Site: brandenburg
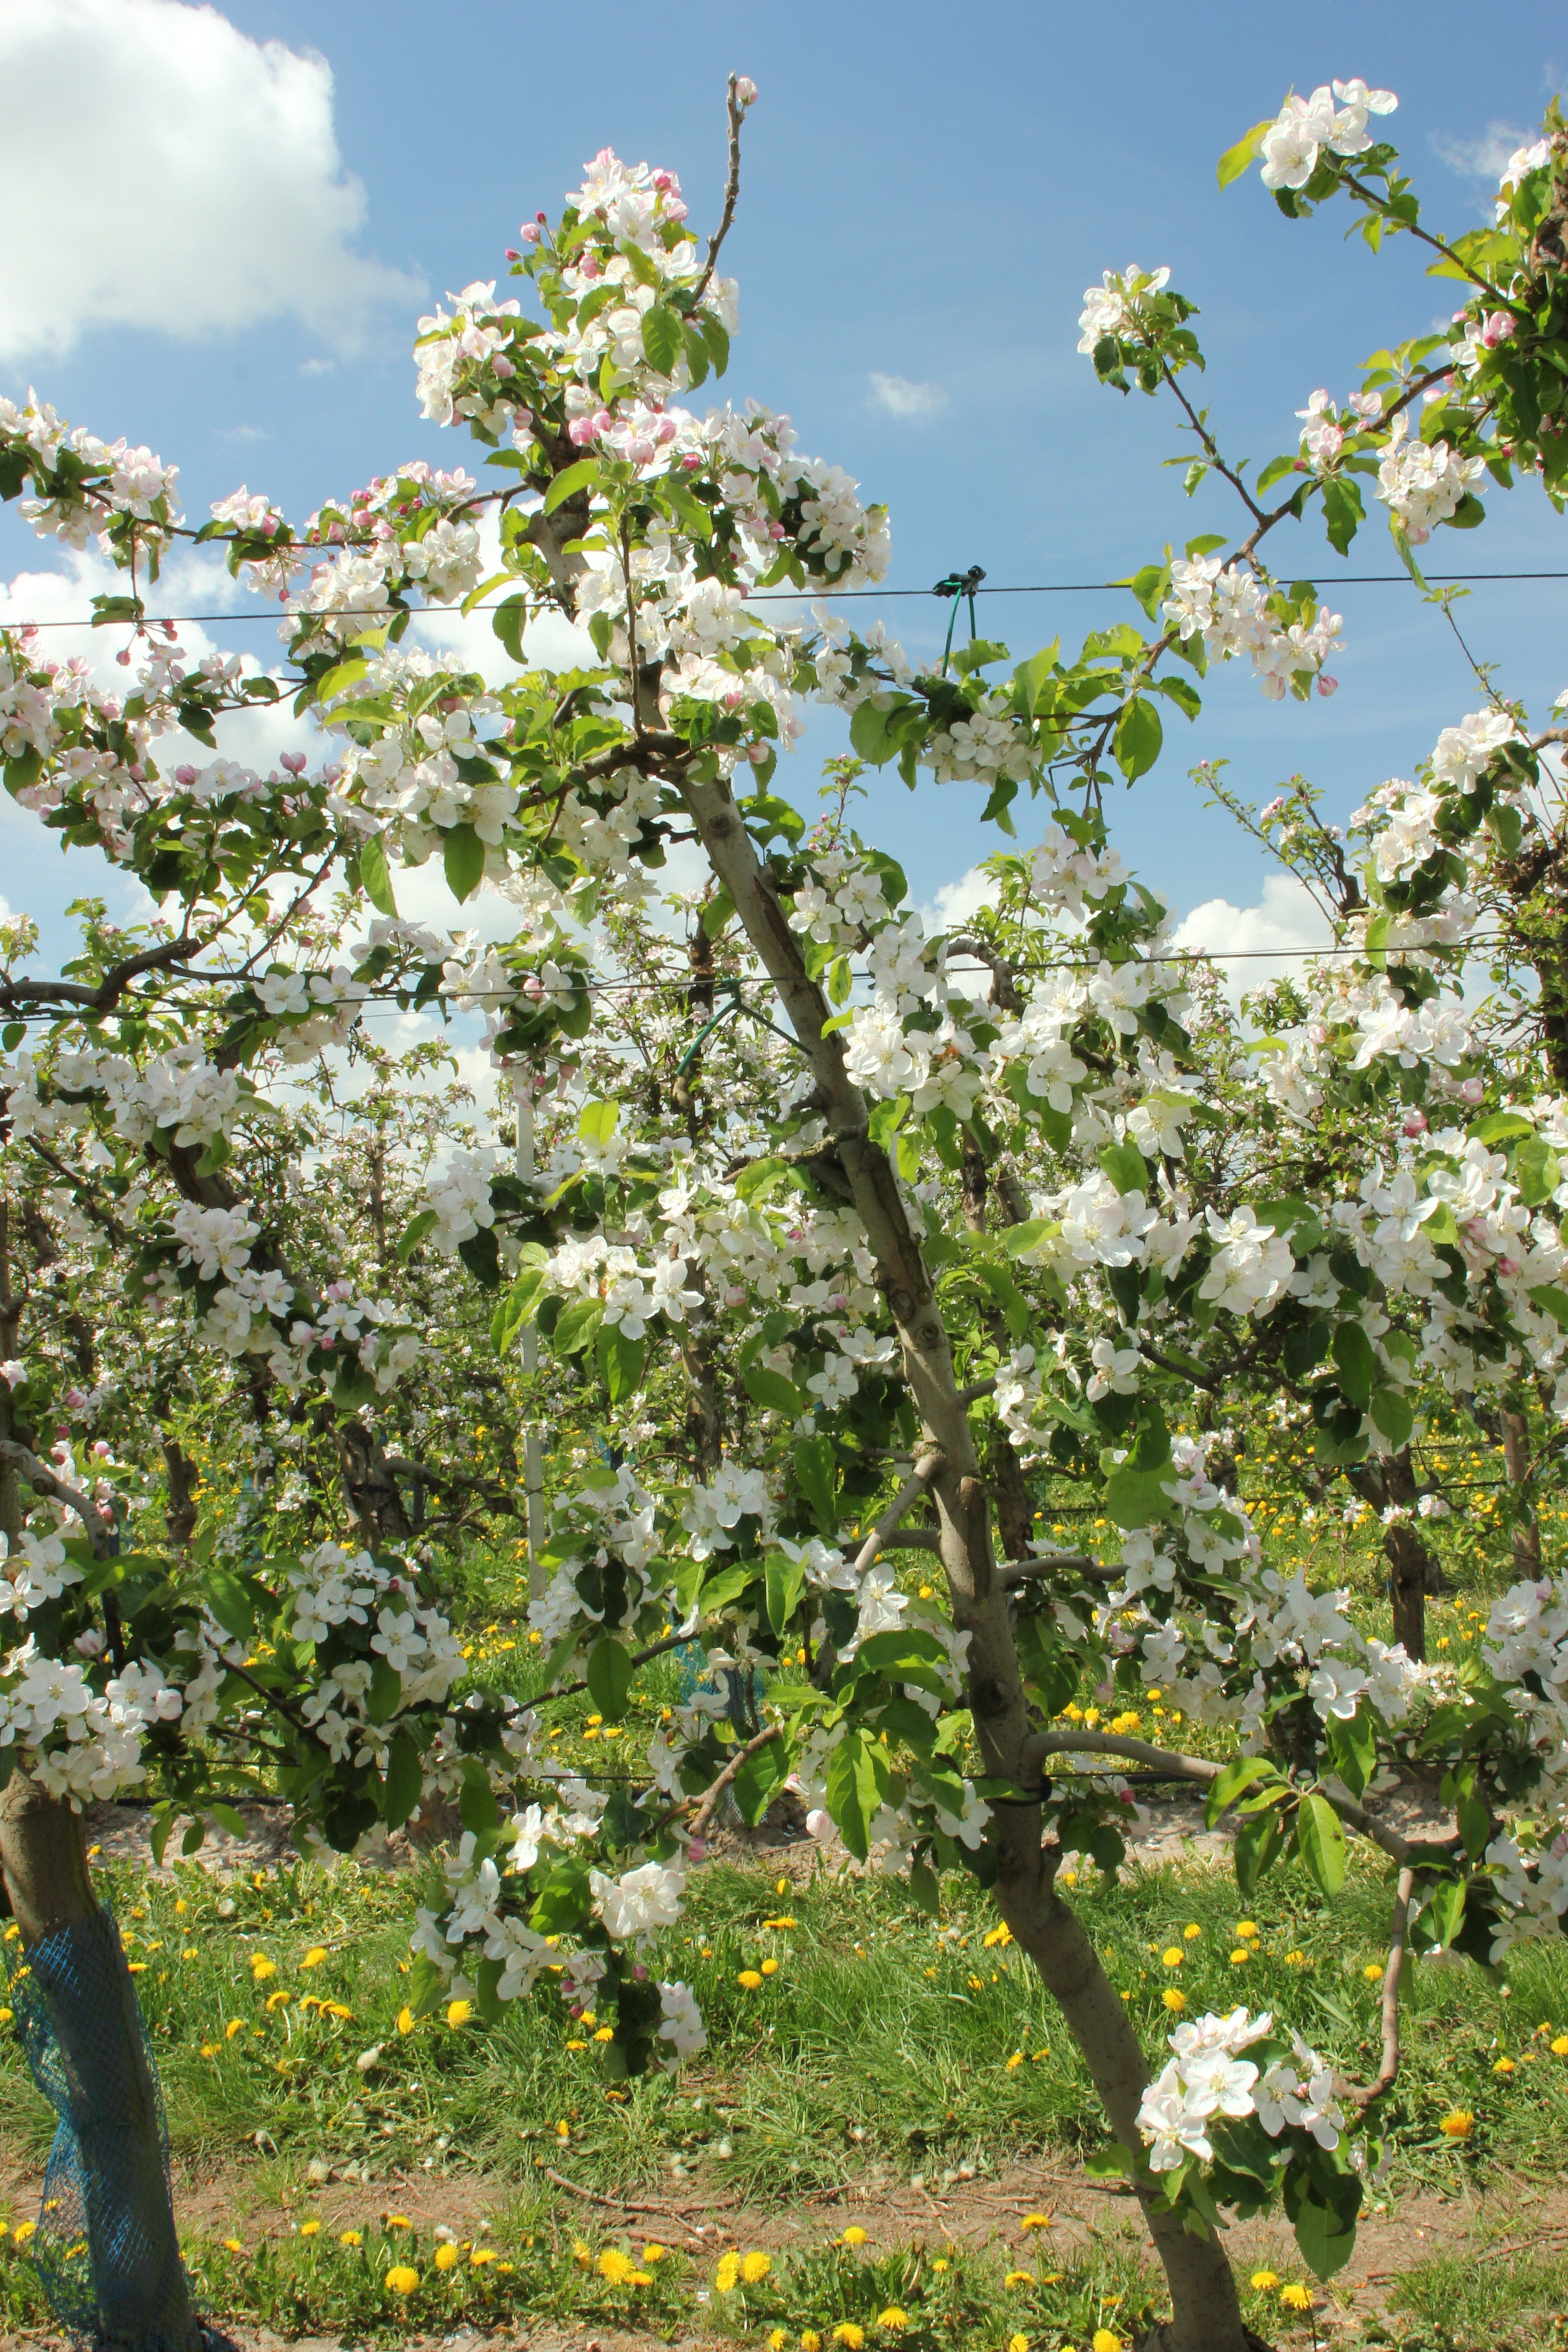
Growth stage (BBCH 65): Flowering